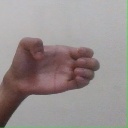
अक्षर: ख